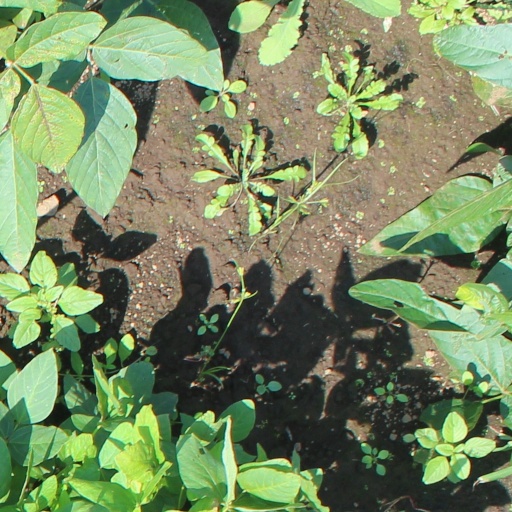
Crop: soybean